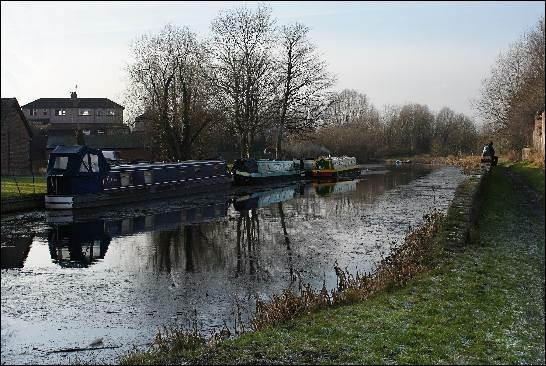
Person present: No